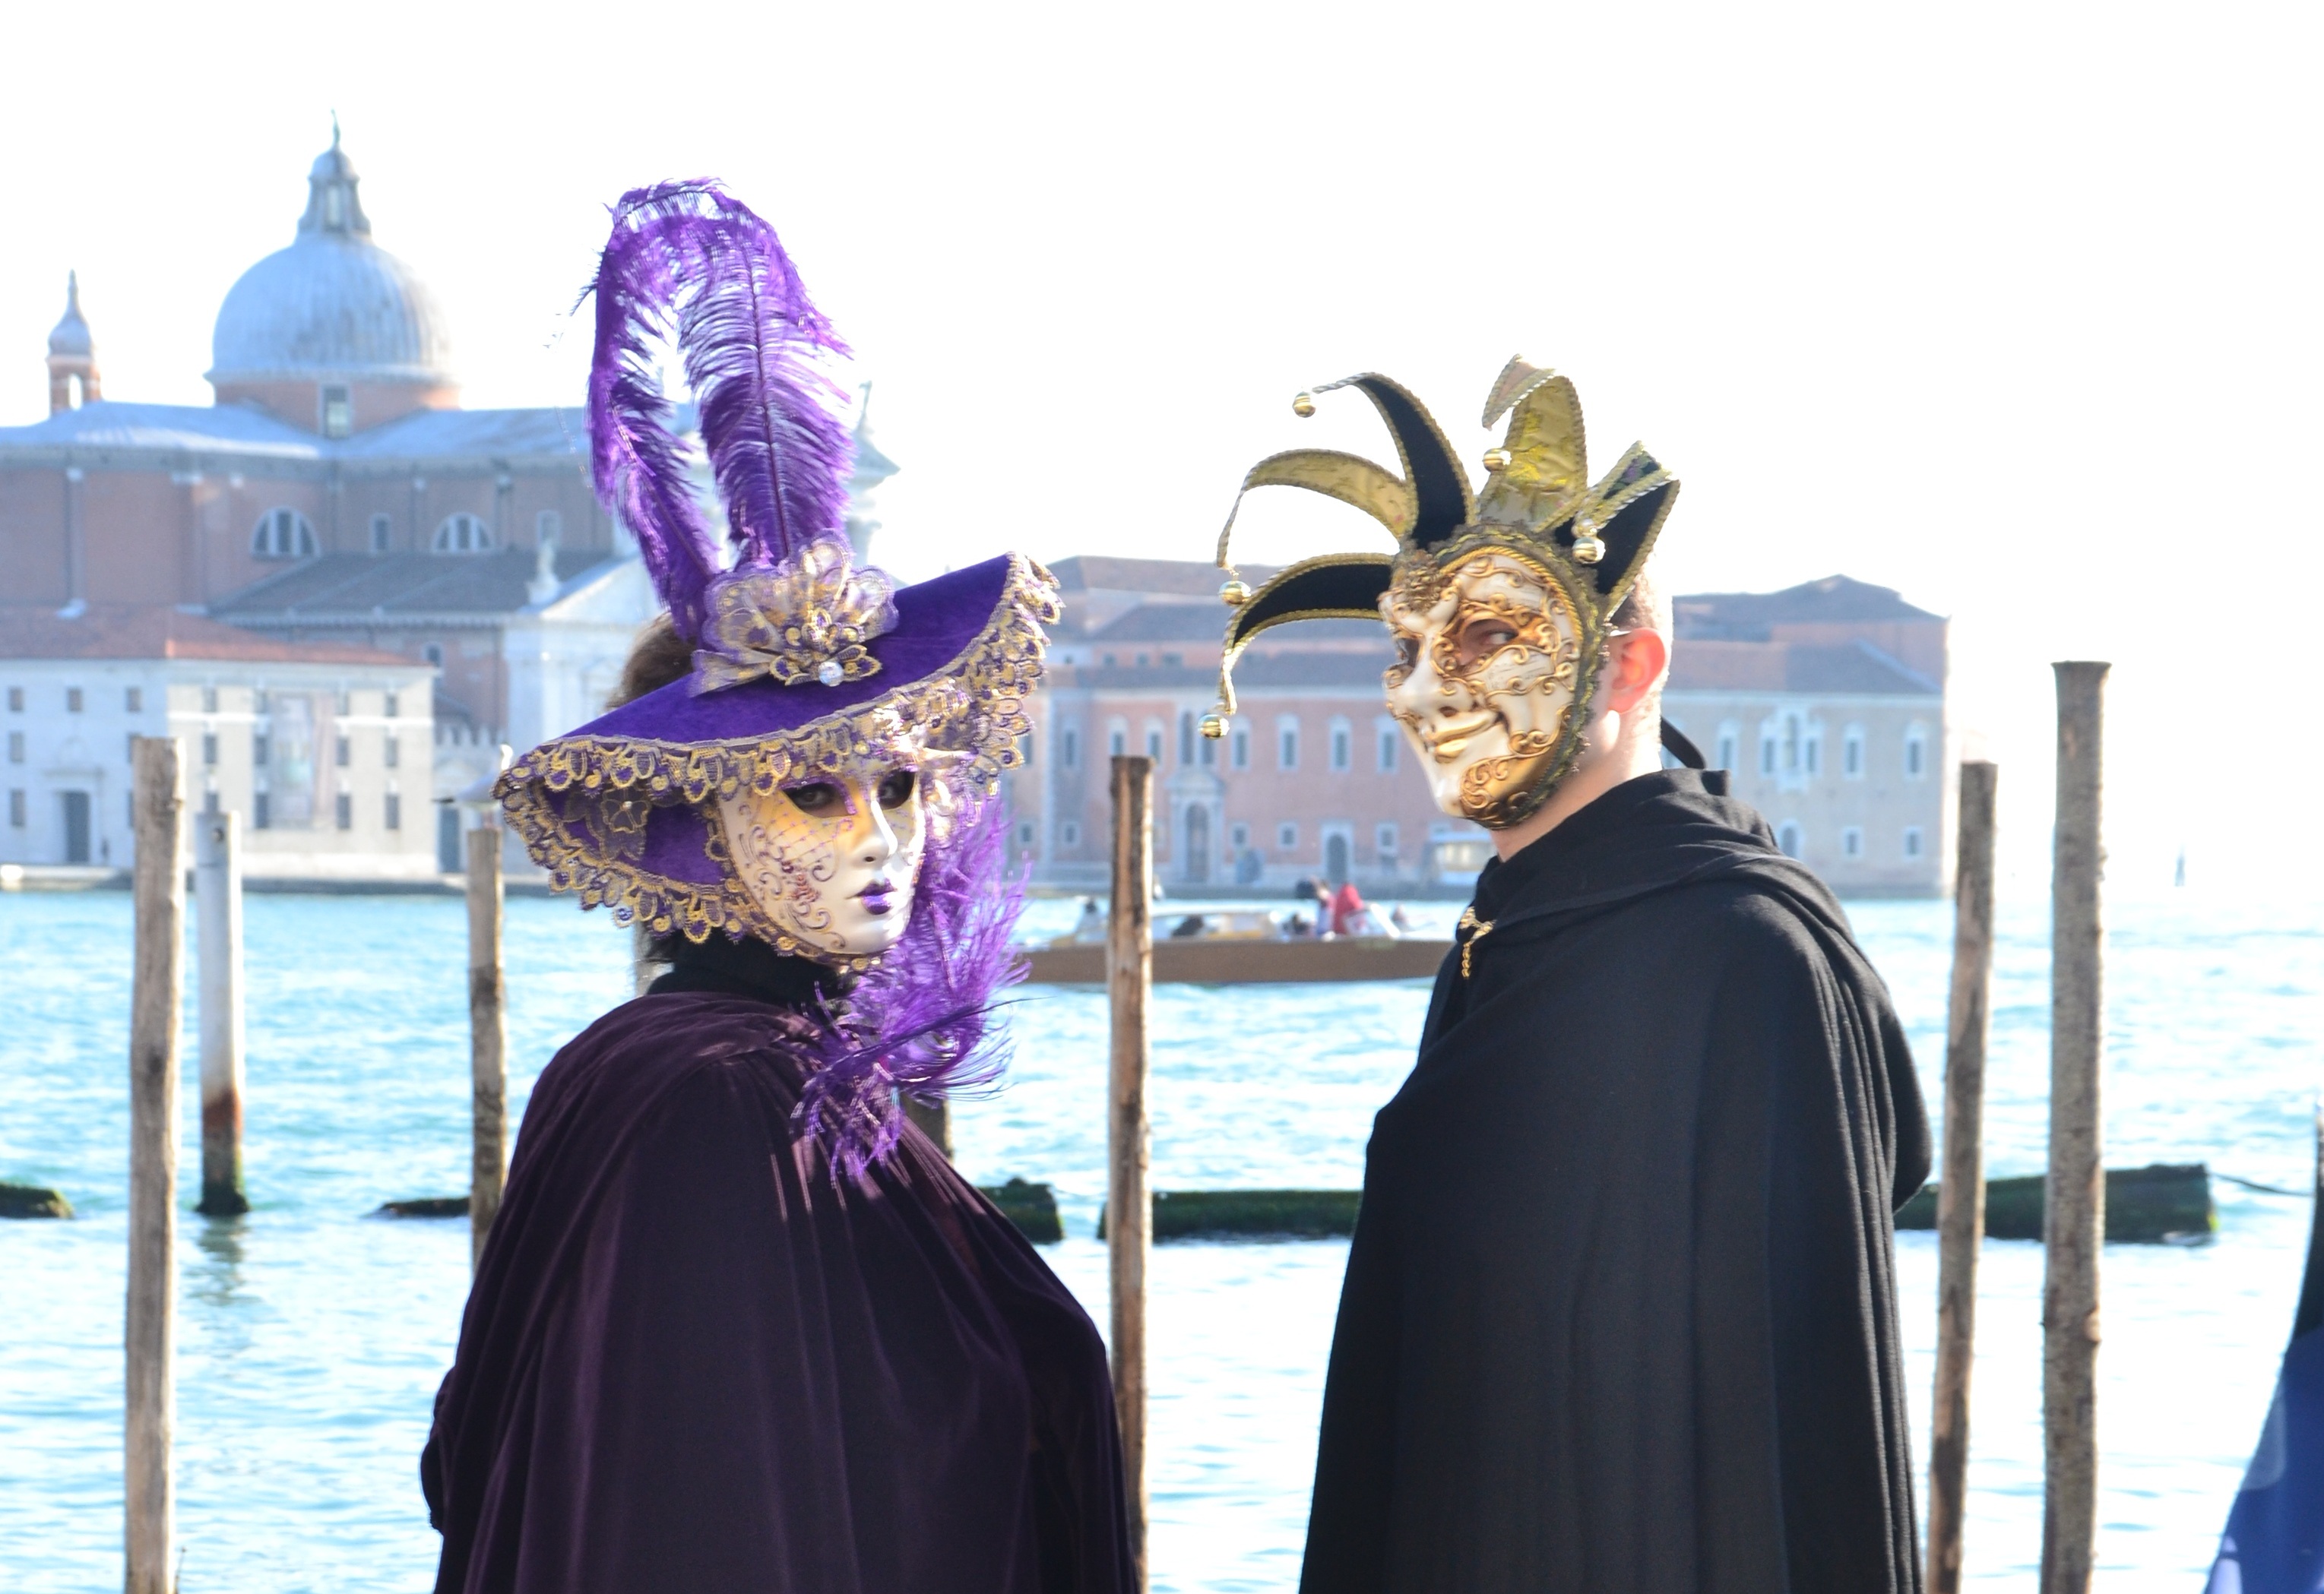
carnival, italy, venice, clothing, festival, disguise, masks, costume, mask of venice, carnival of venice